Answer in natural language. How many Televisions are visible in the scene? Choose between the following options: 4, 2, 3, 0 or 1
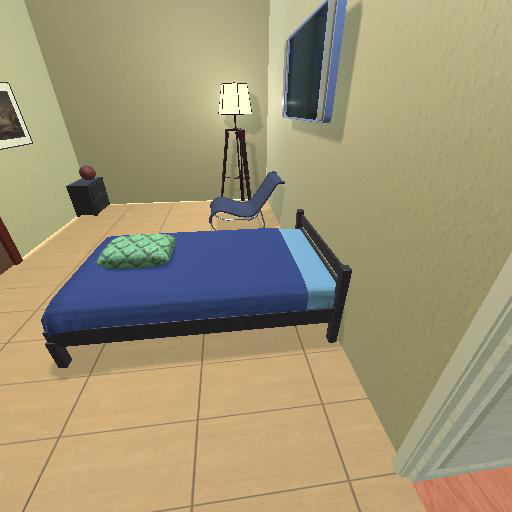
<answer>1</answer>